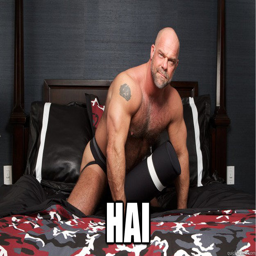
i drink lots of water before i go to bed so my need to pee overcomes my depression in the morning